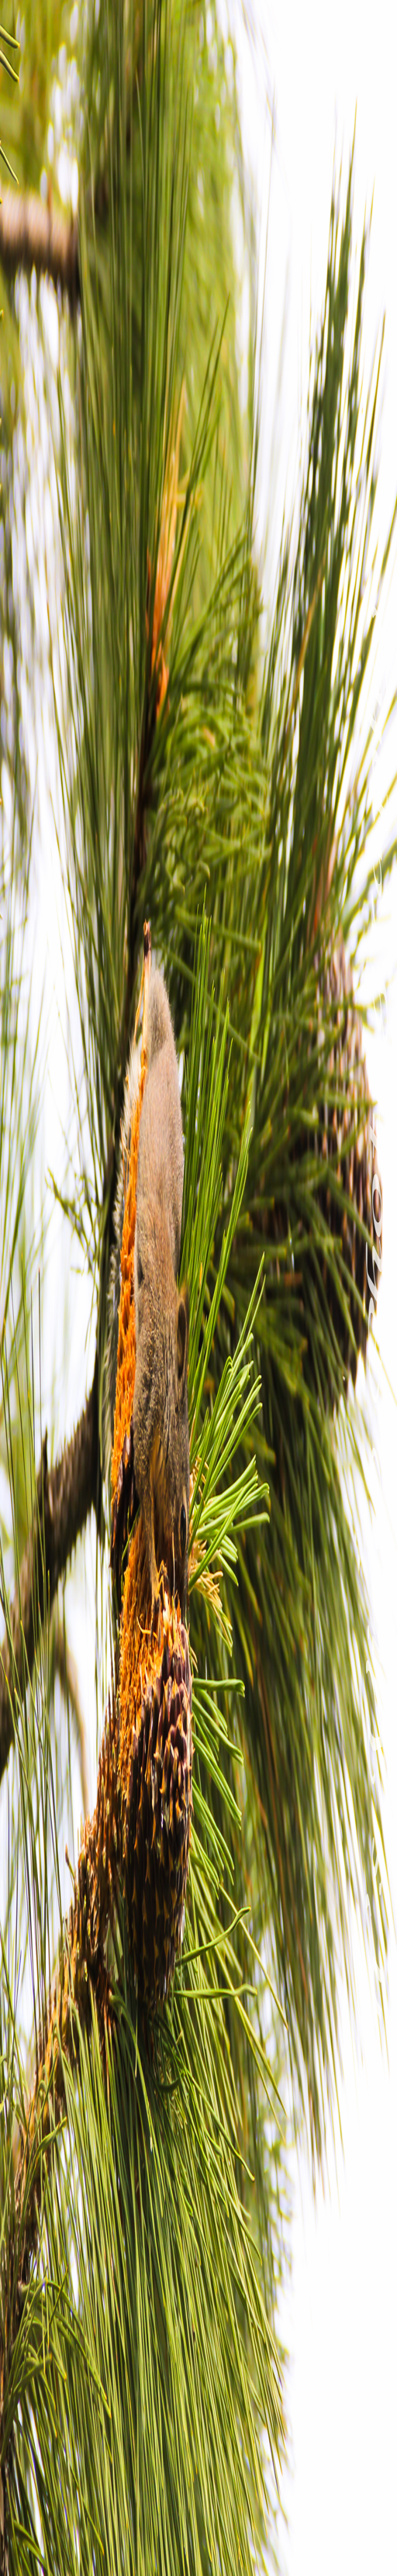
squirrel feasting on a pine cone